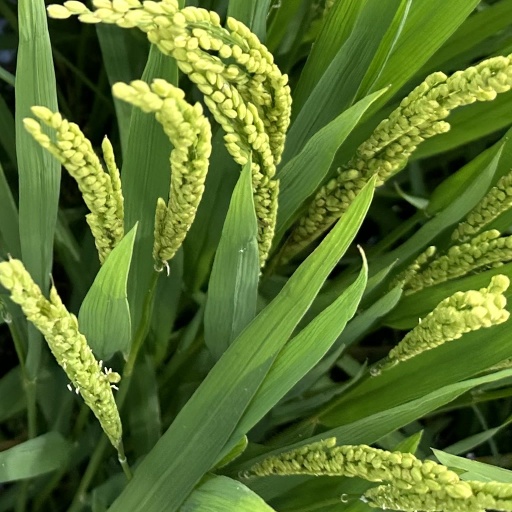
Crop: rice